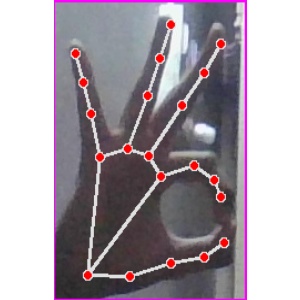
अक्षर: ण